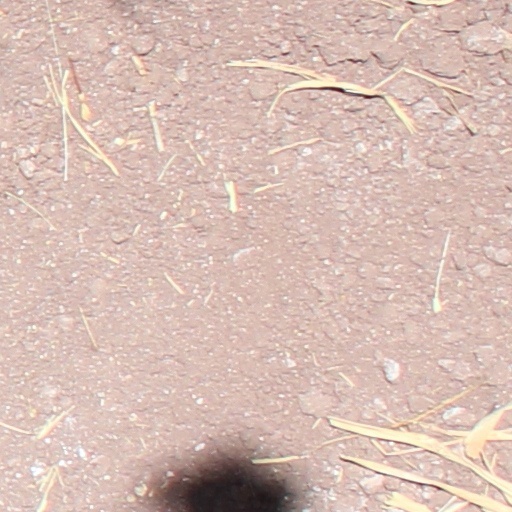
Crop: wheat